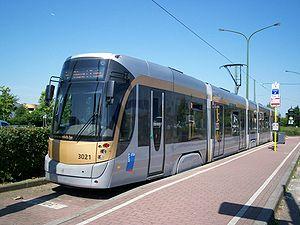
Tramway bruxellois ligne 4 à ""Stalle P"", station terminus."
La ligne 4 du tramway de Bruxelles est une ligne de tramway mise en service le 2 juillet 2007 et reliant Gare du Nord à Stalle Parking à Uccle en empruntant l’axe prémétro Nord-Sud. Elle est, depuis le 31 août 2009, raccourcie de Esplanade à Gare du Nord par permutation des terminus nord des lignes et 4. Cette ligne devrait prochainement bénéficier de la priorité aux carrefours à feux grâce à un système de télécommande.